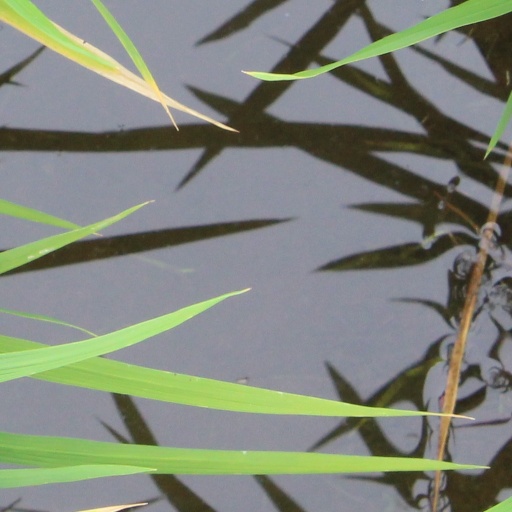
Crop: rice